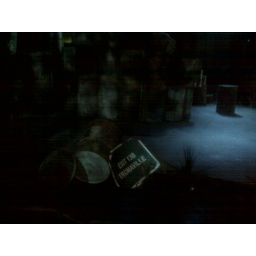
I have a summer home there. Photo taken of the set before the curtain went up. Photo taken by Charlie.